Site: brandenburg
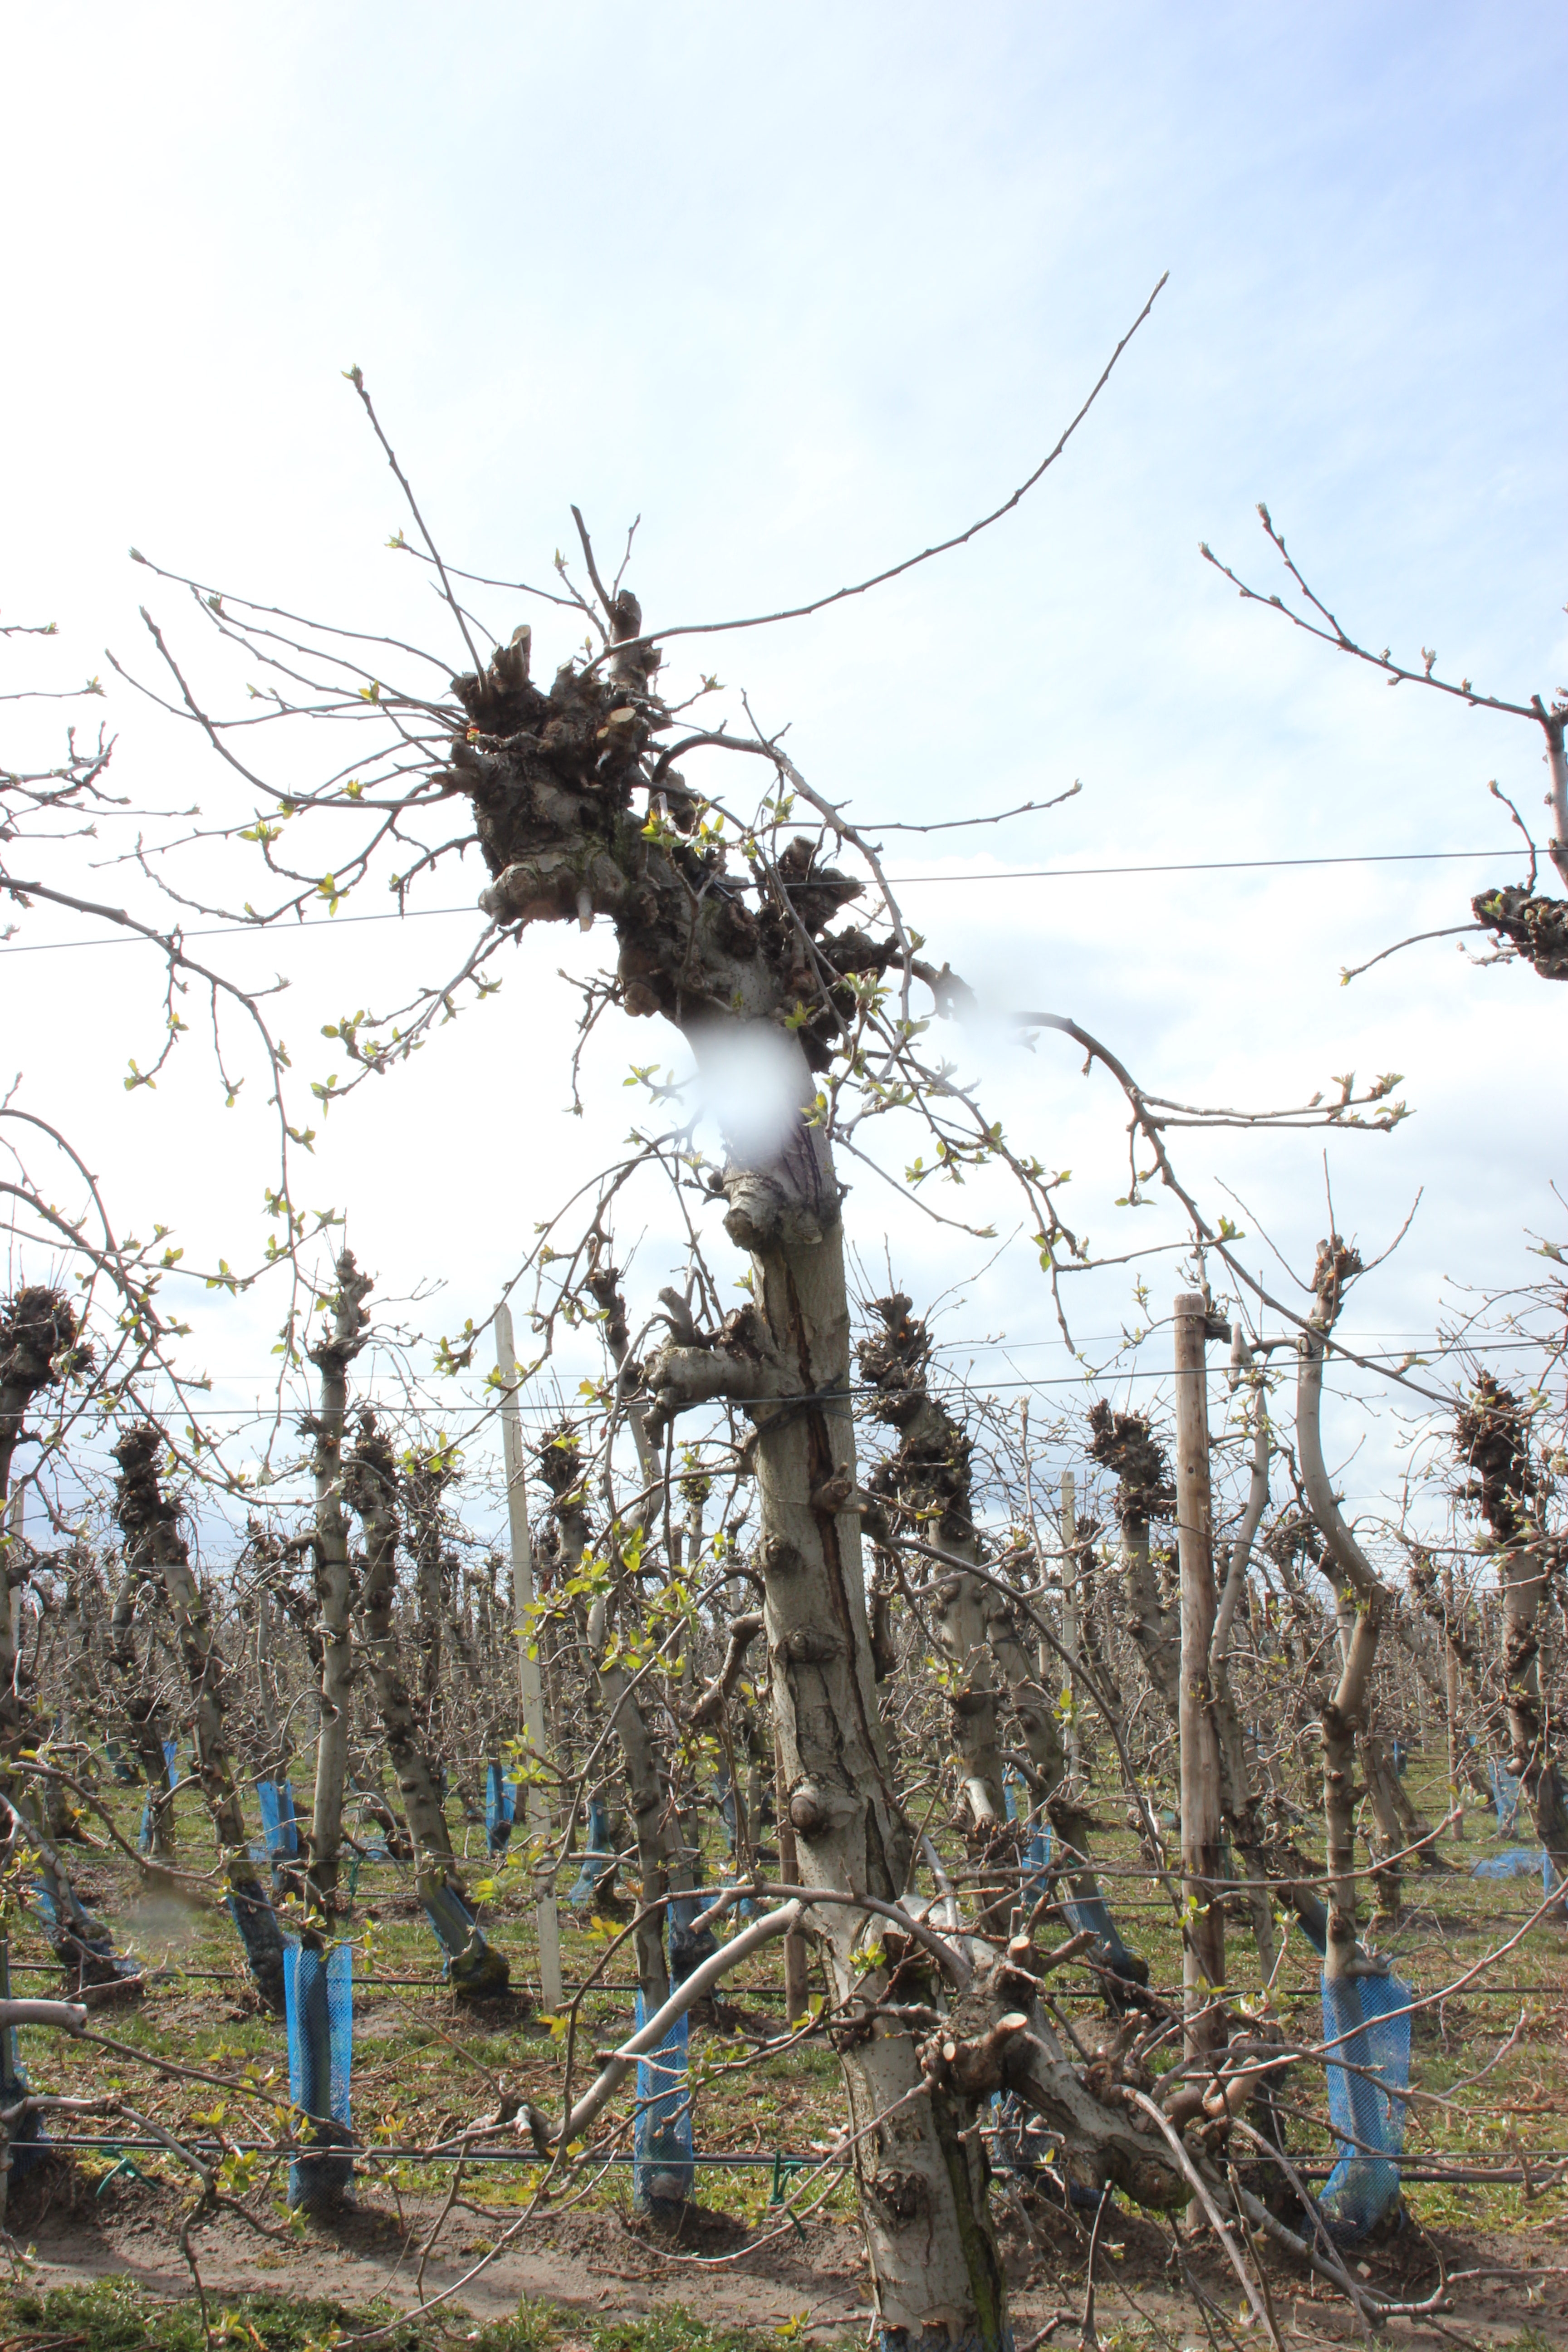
Growth stage (BBCH 55): Inflorescence emergence